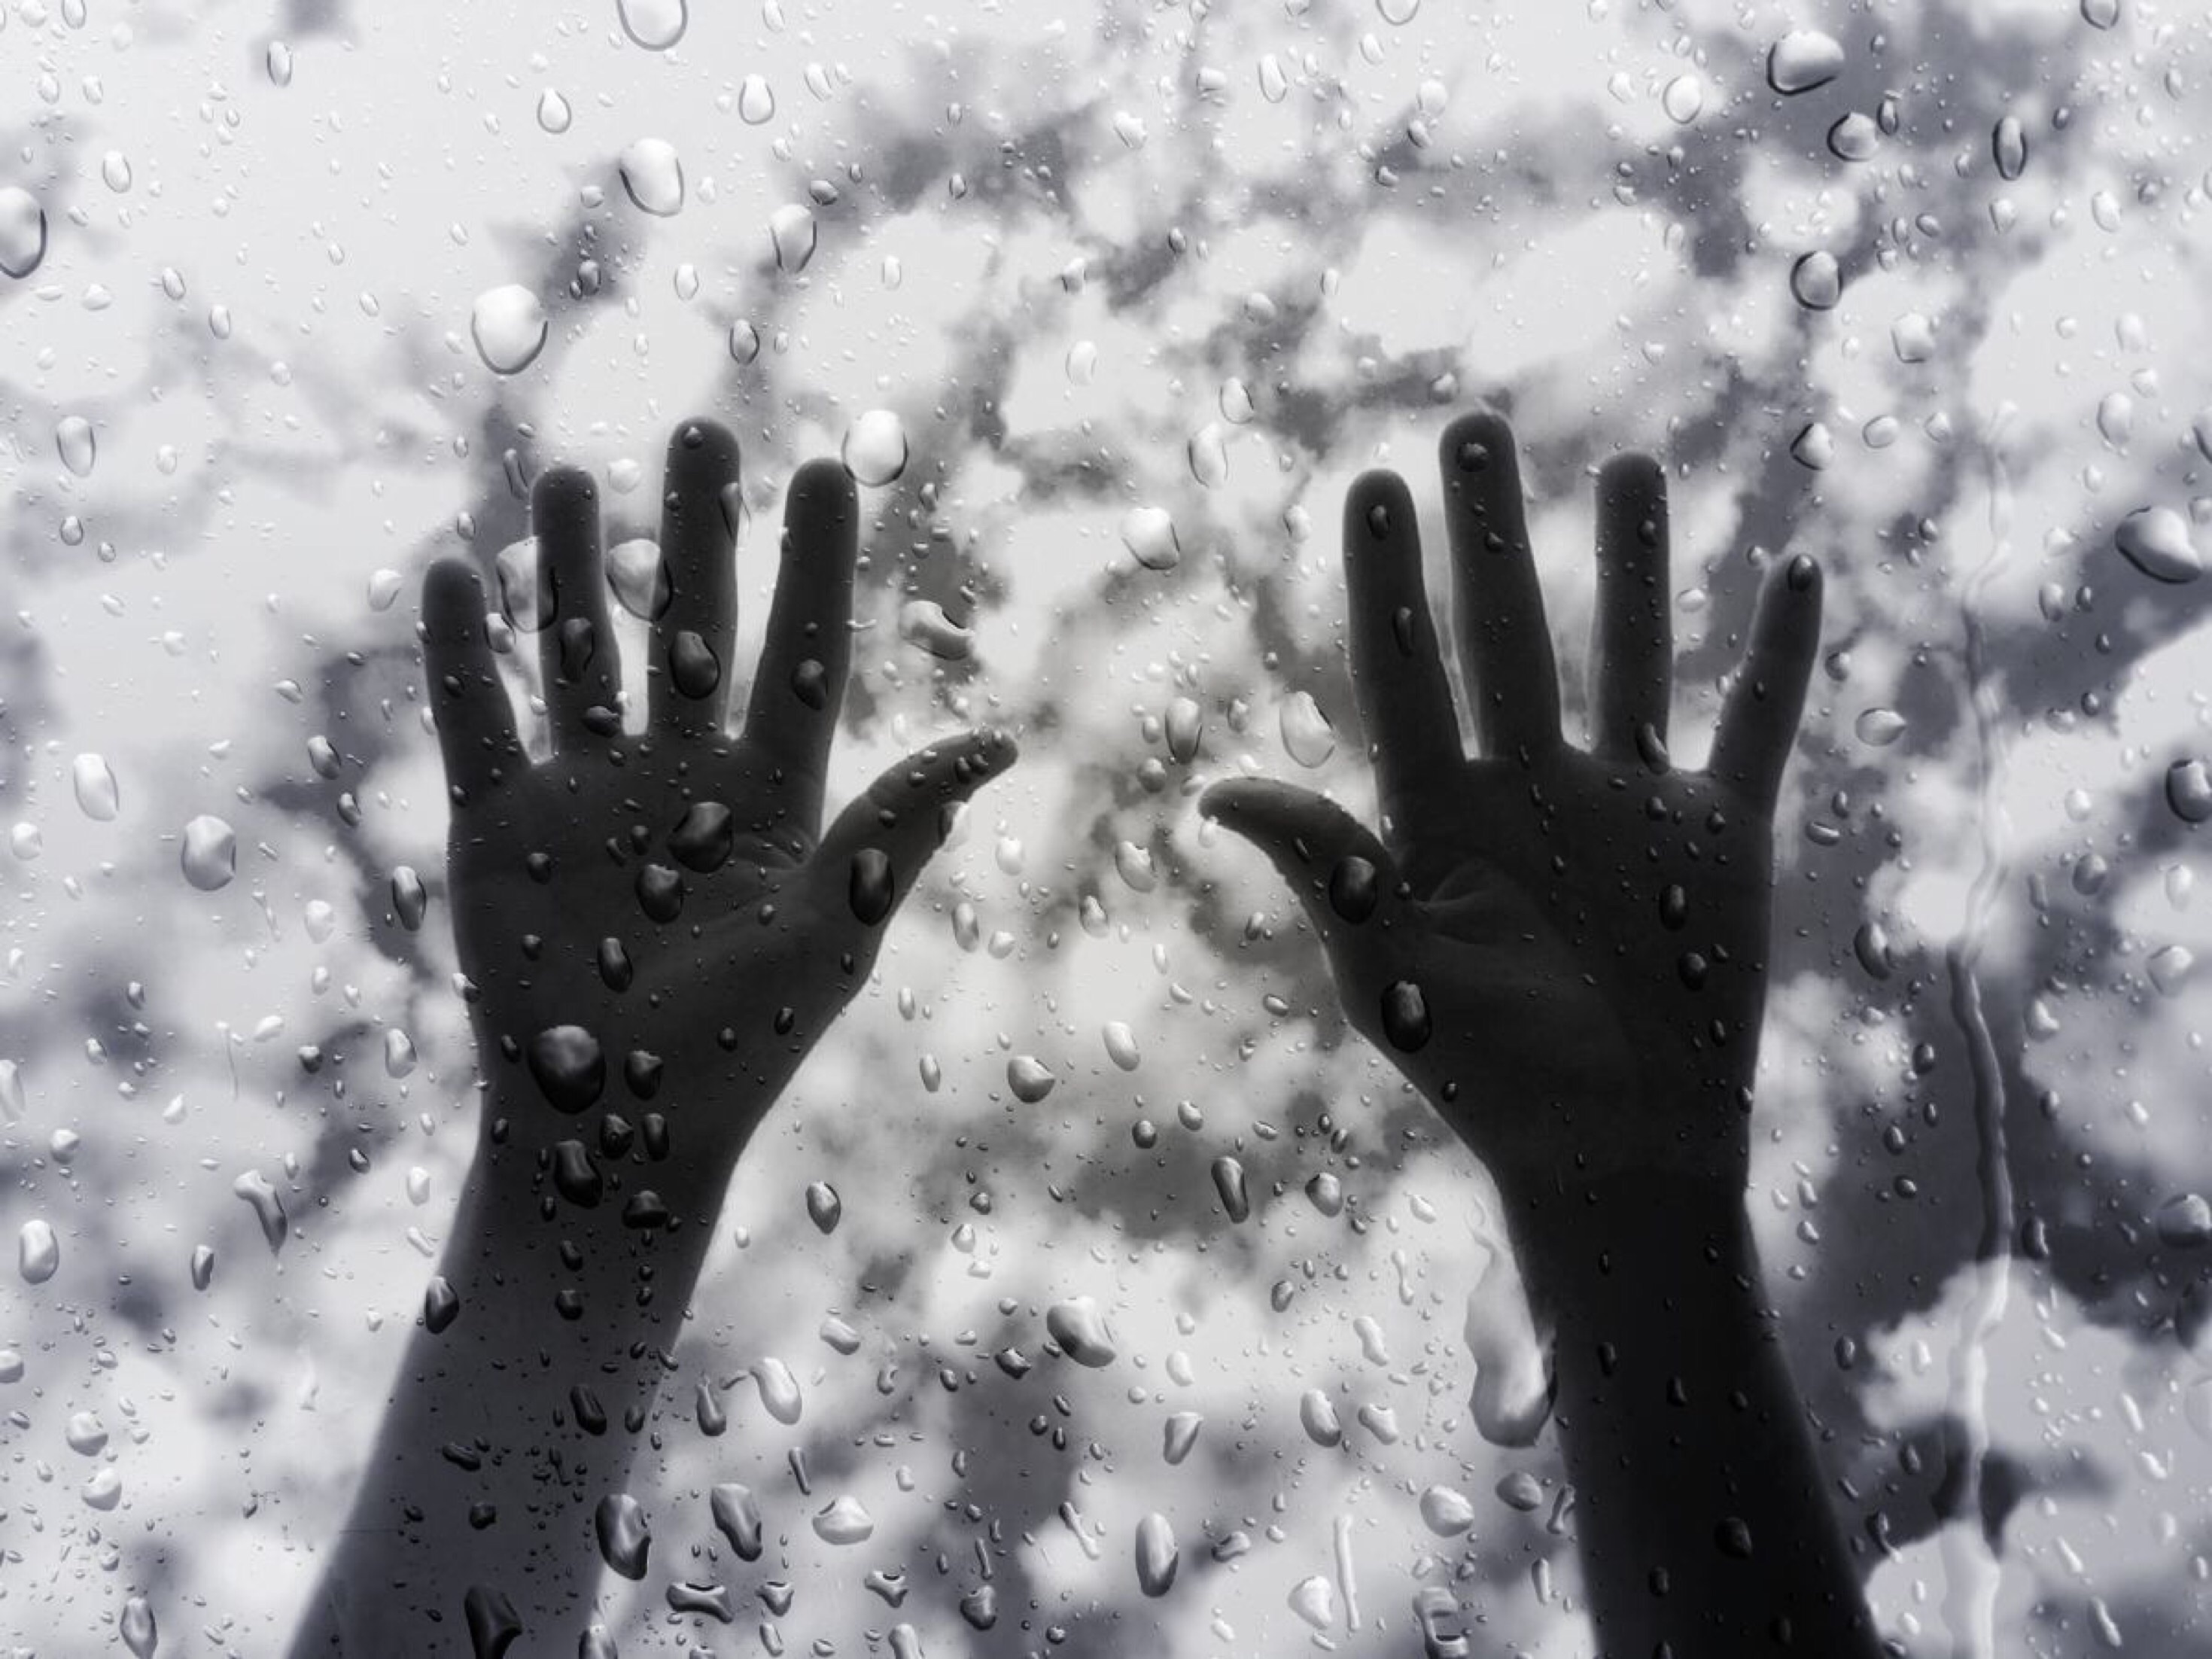
hand, snow, winter, black and white, people, white, rain, weather, black, monochrome, season, hands, fingers, freezing, monochrome photography